Tendai

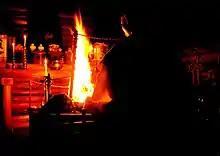
The goma ritual is an important esoteric practice in Tendai.

The Tendai school emphasizes the unity of study and practice. The curriculum includes a comprehensive approach to Buddhist study that reflects its foundation in the Chinese tradition. The Tendai curriculum is distinctive for its breadth, combining scriptural study, debate, and exegesis.